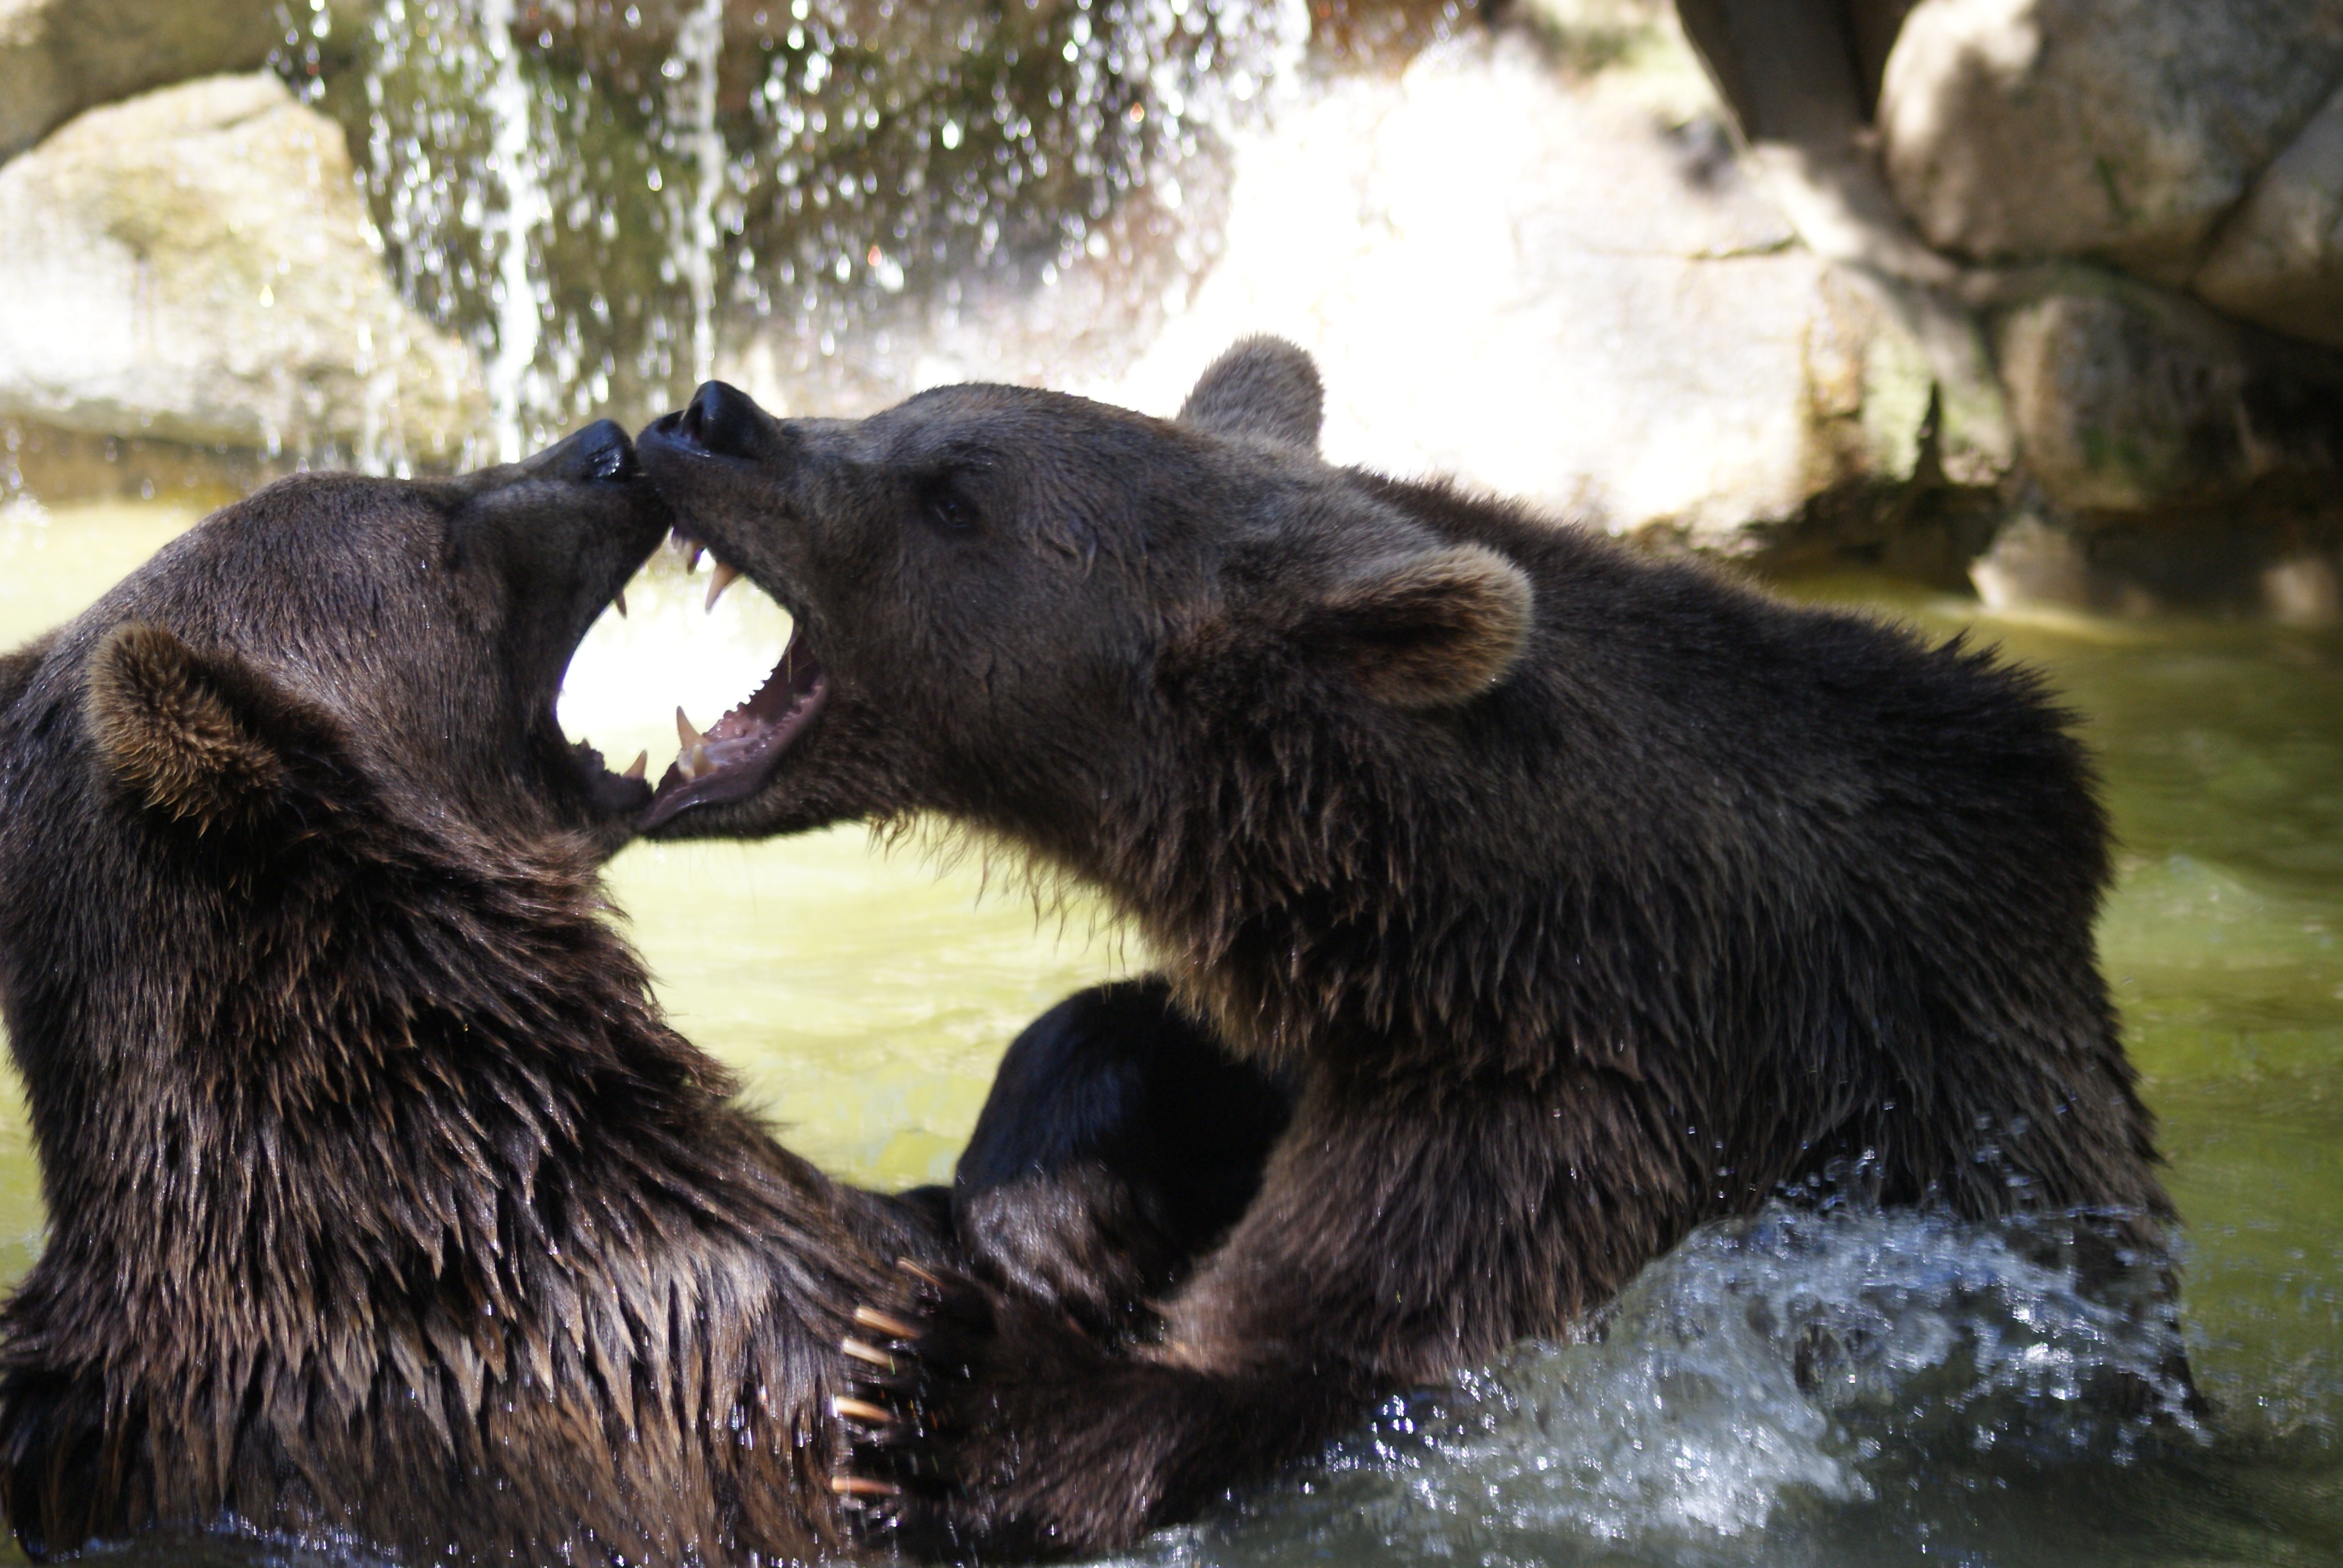
water, animal, bear, wildlife, zoo, mammal, fauna, brown bear, animals, vertebrate, hangover, water games, animal park of the pyrenees, grizzly bear, carnivoran, american black bear